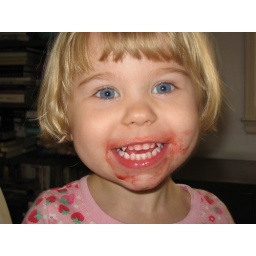
Raspberry mouth girl in a strawberry shirt